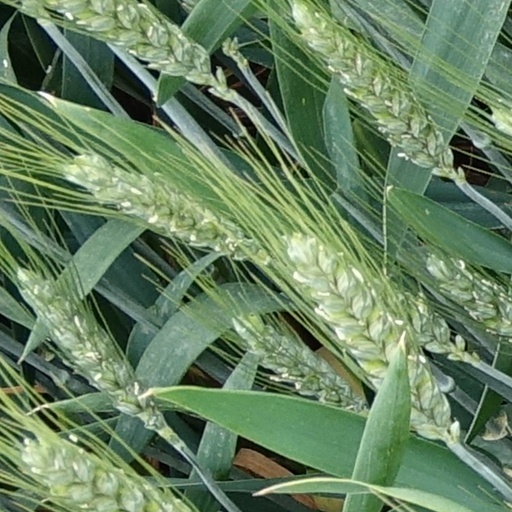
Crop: wheat